History of Dzogchen

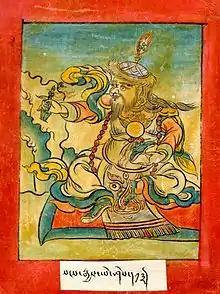
Nubchen Sanggye Yeshe (832-962)

The work of Nubchen Sangye Yeshe (9th century) is also an important source for the mind series traditions, particularly his "Samten Migdrön". By the 11th century these traditions developed in different systems such as the Kham, the Rong and the Nyang systems, which according to Ronald Davidson "are represented by texts surviving from the thirteenth to sixteenth centuries"). The Kham yogi Aro Yeshe Jungne ("a ro ye shes 'byun gnas", 10th century) is particularly interesting, as he was said to have united the teachings of Dzogchen and the Chan lineage of Heshang Moheyan in his own Kham system known as the Mental Position system ("A-ro lugs").